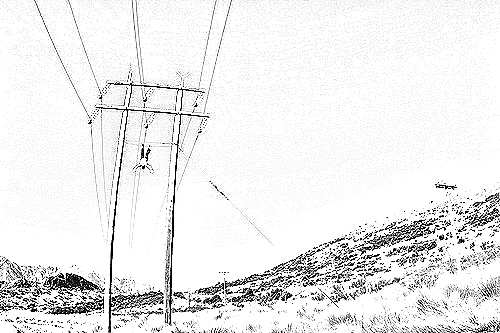
Portrait style: Sketch Portrait